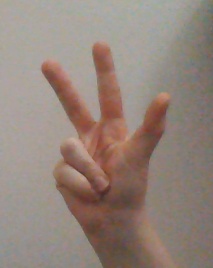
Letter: al